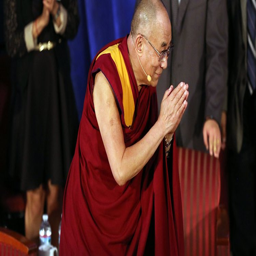
religious leadership title is outspoken about serving others .